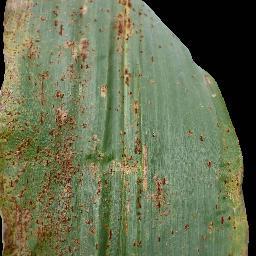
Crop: corn
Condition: (maize)_common_rust